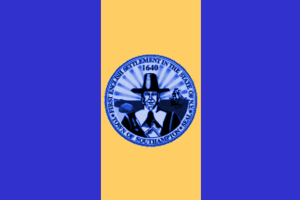
Southampton est une ville située au sud-est du comté de Suffolk, sur l'île de Long Island, dans l'État de New York, aux États-Unis.